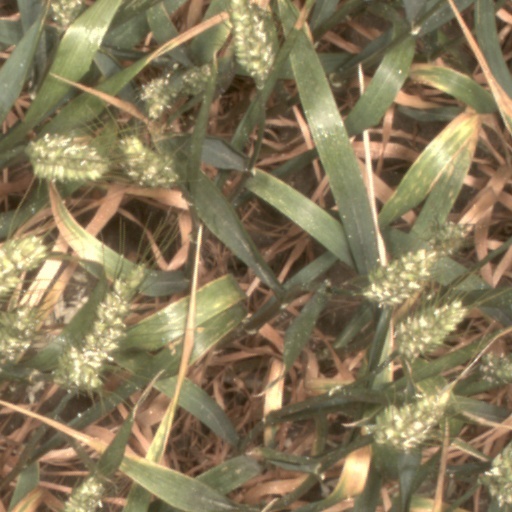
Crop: wheat